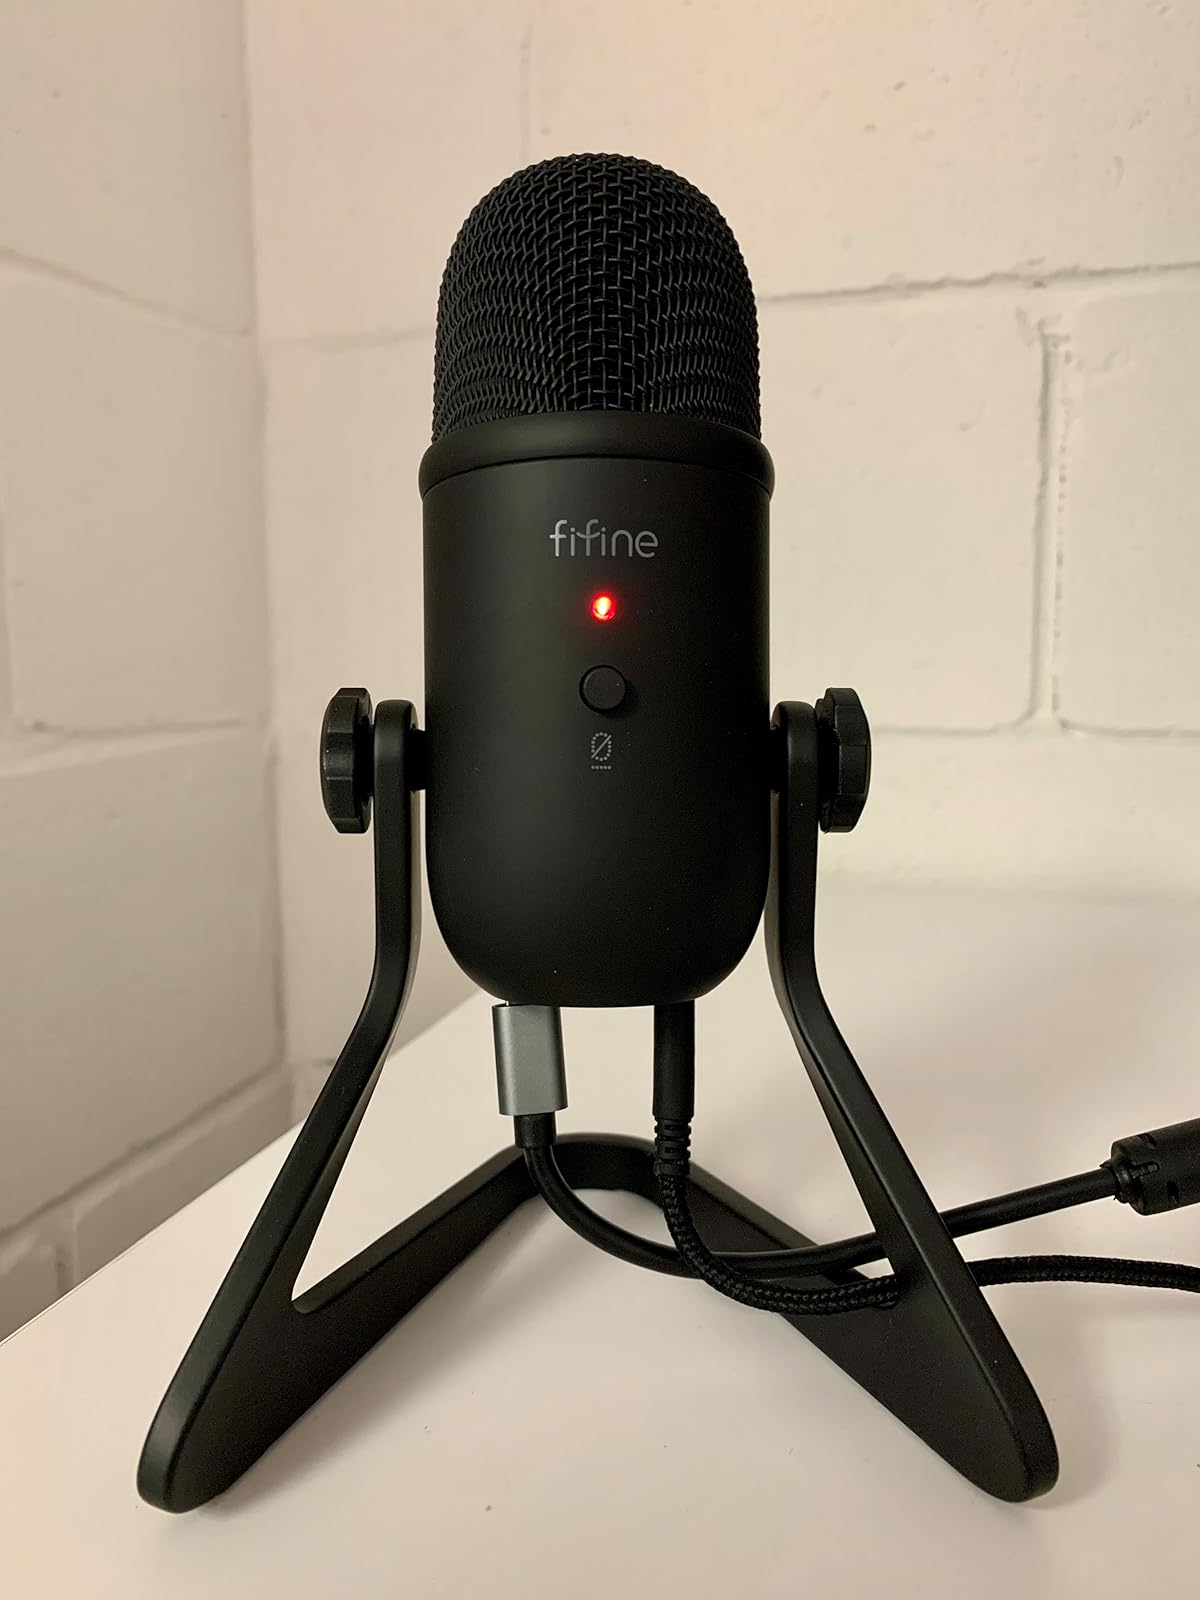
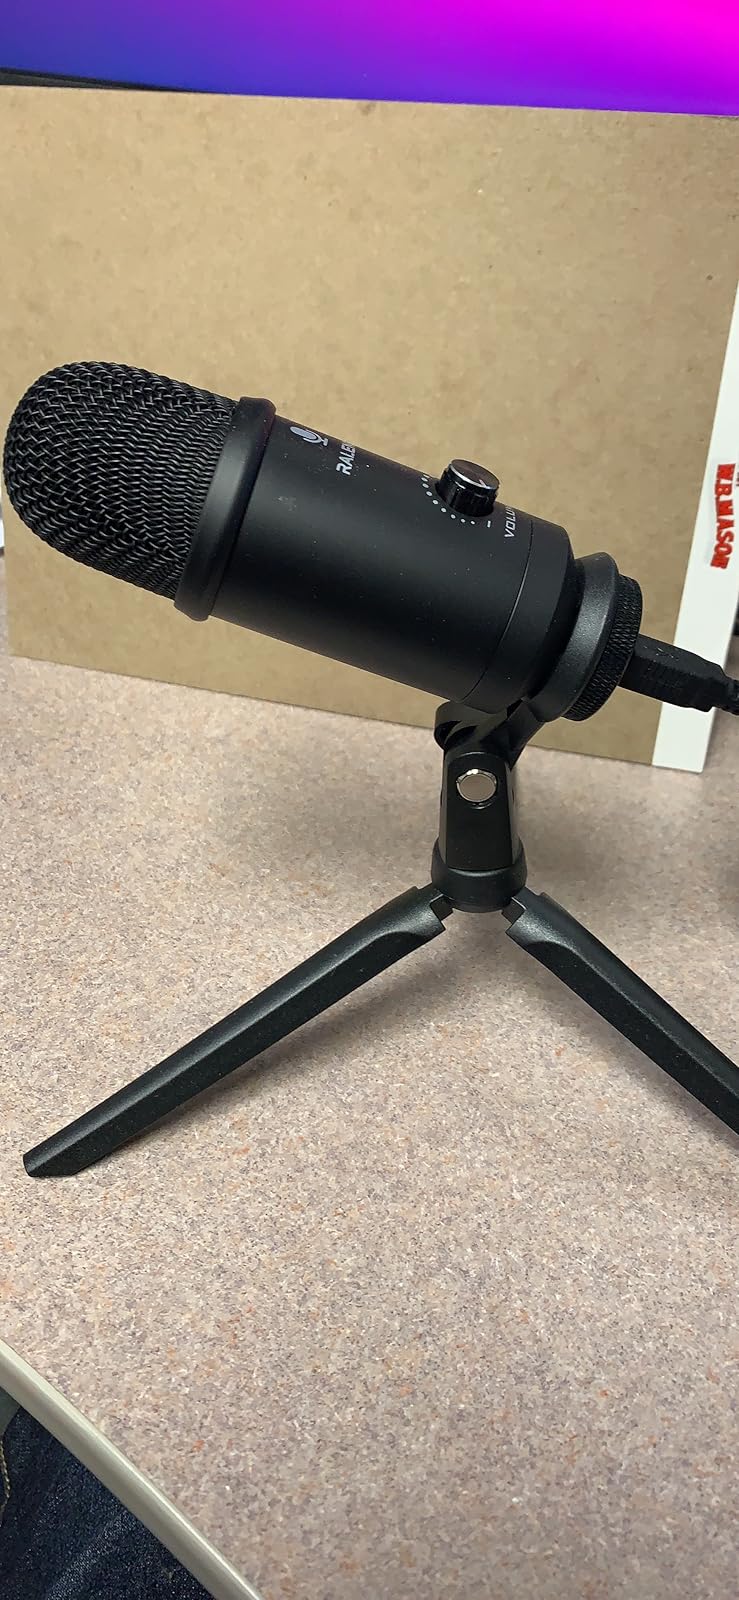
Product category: microphone
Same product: no